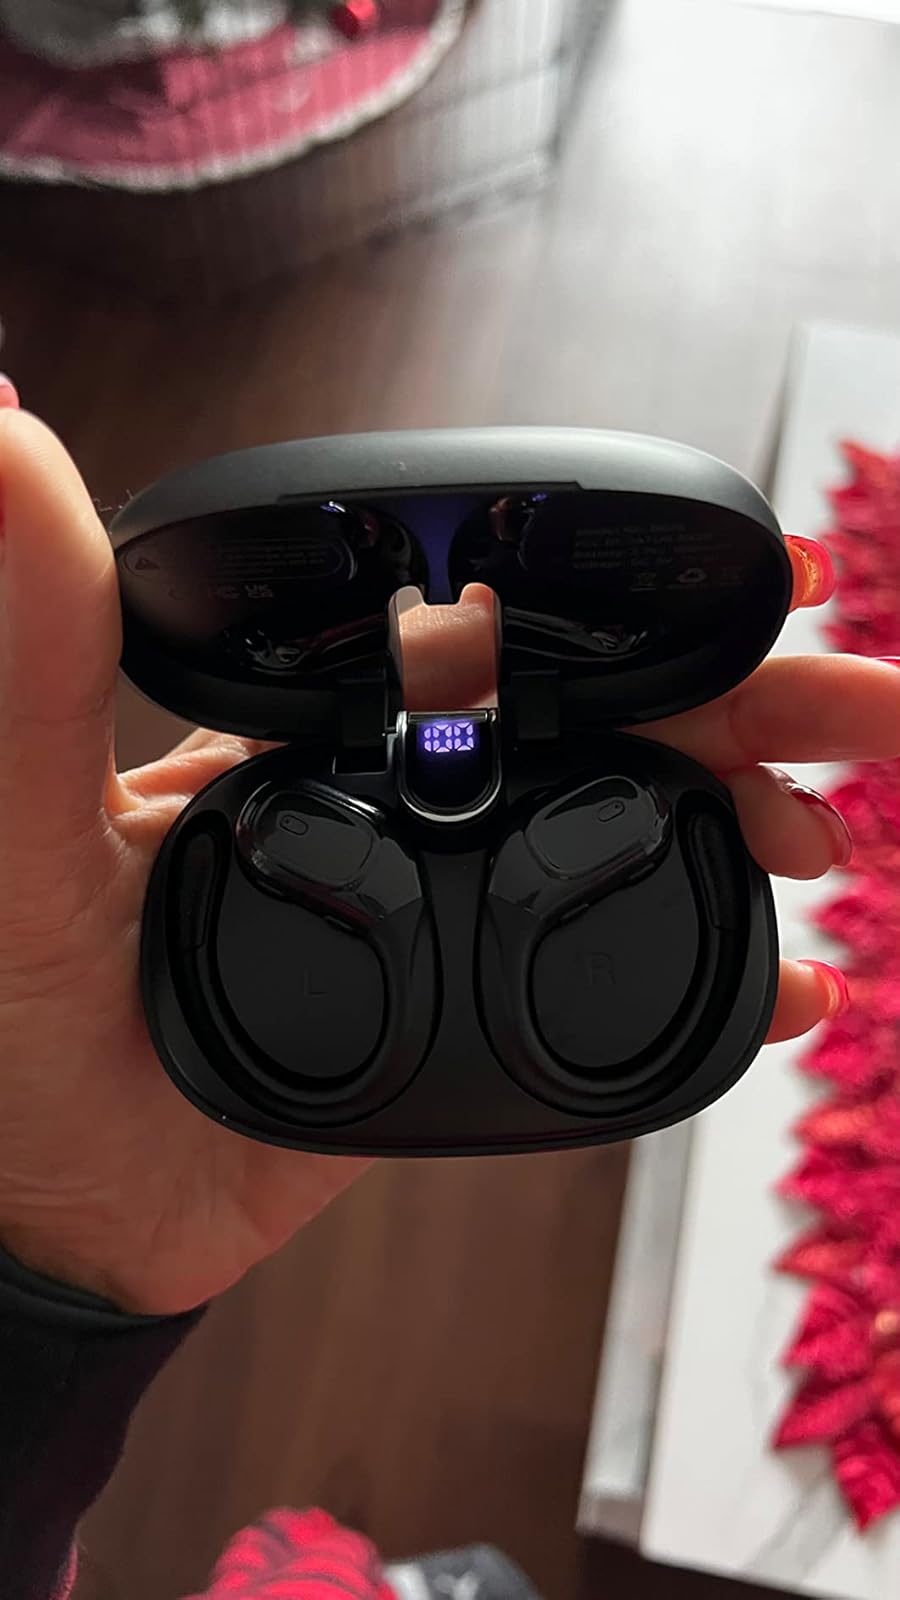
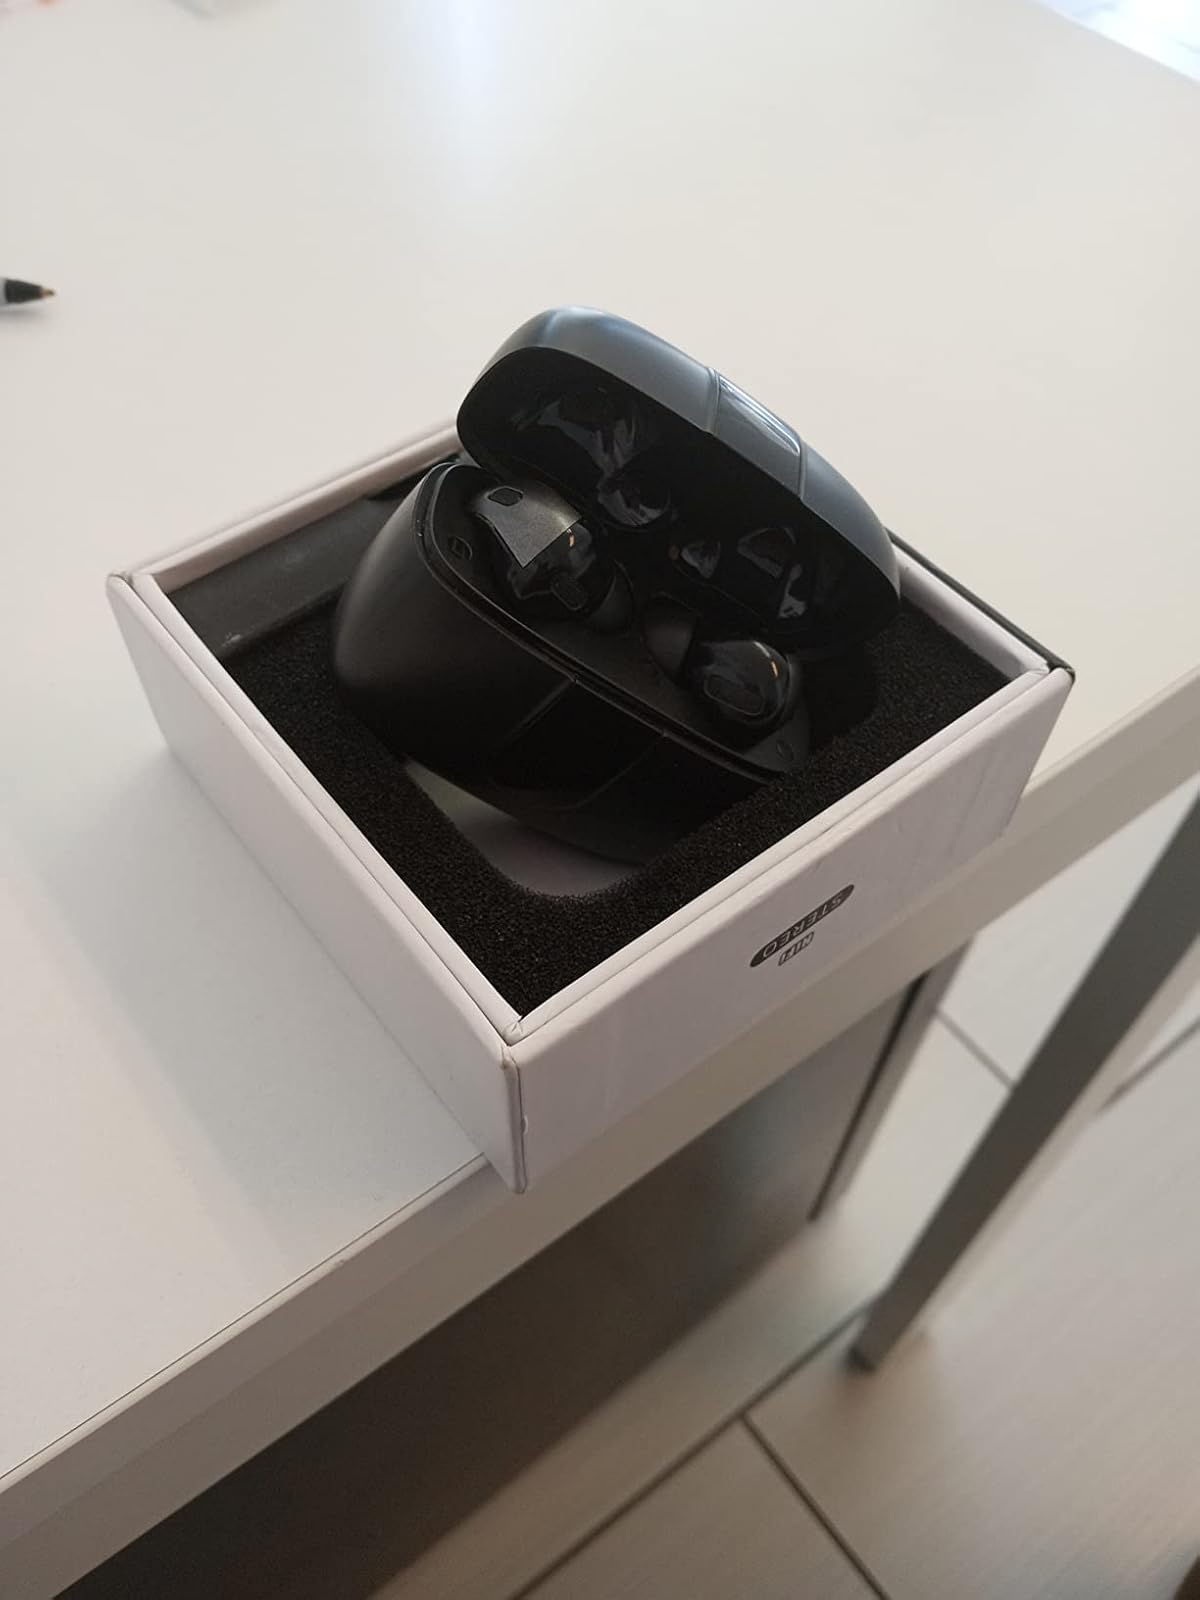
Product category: earbuds
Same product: no